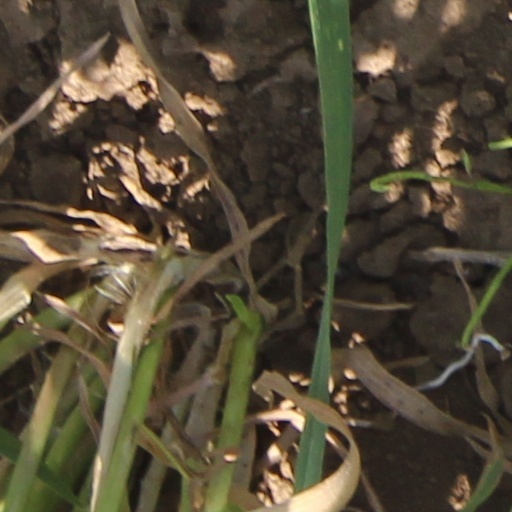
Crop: wheat